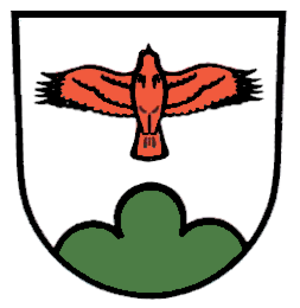
Gerstetten
Coat of arms of Gerstetten
Gerstetten er en kommune i Landkreis Heidenheim i den østlige del af den tyske delstat Baden-Württemberg i det sydlige Tyskland.